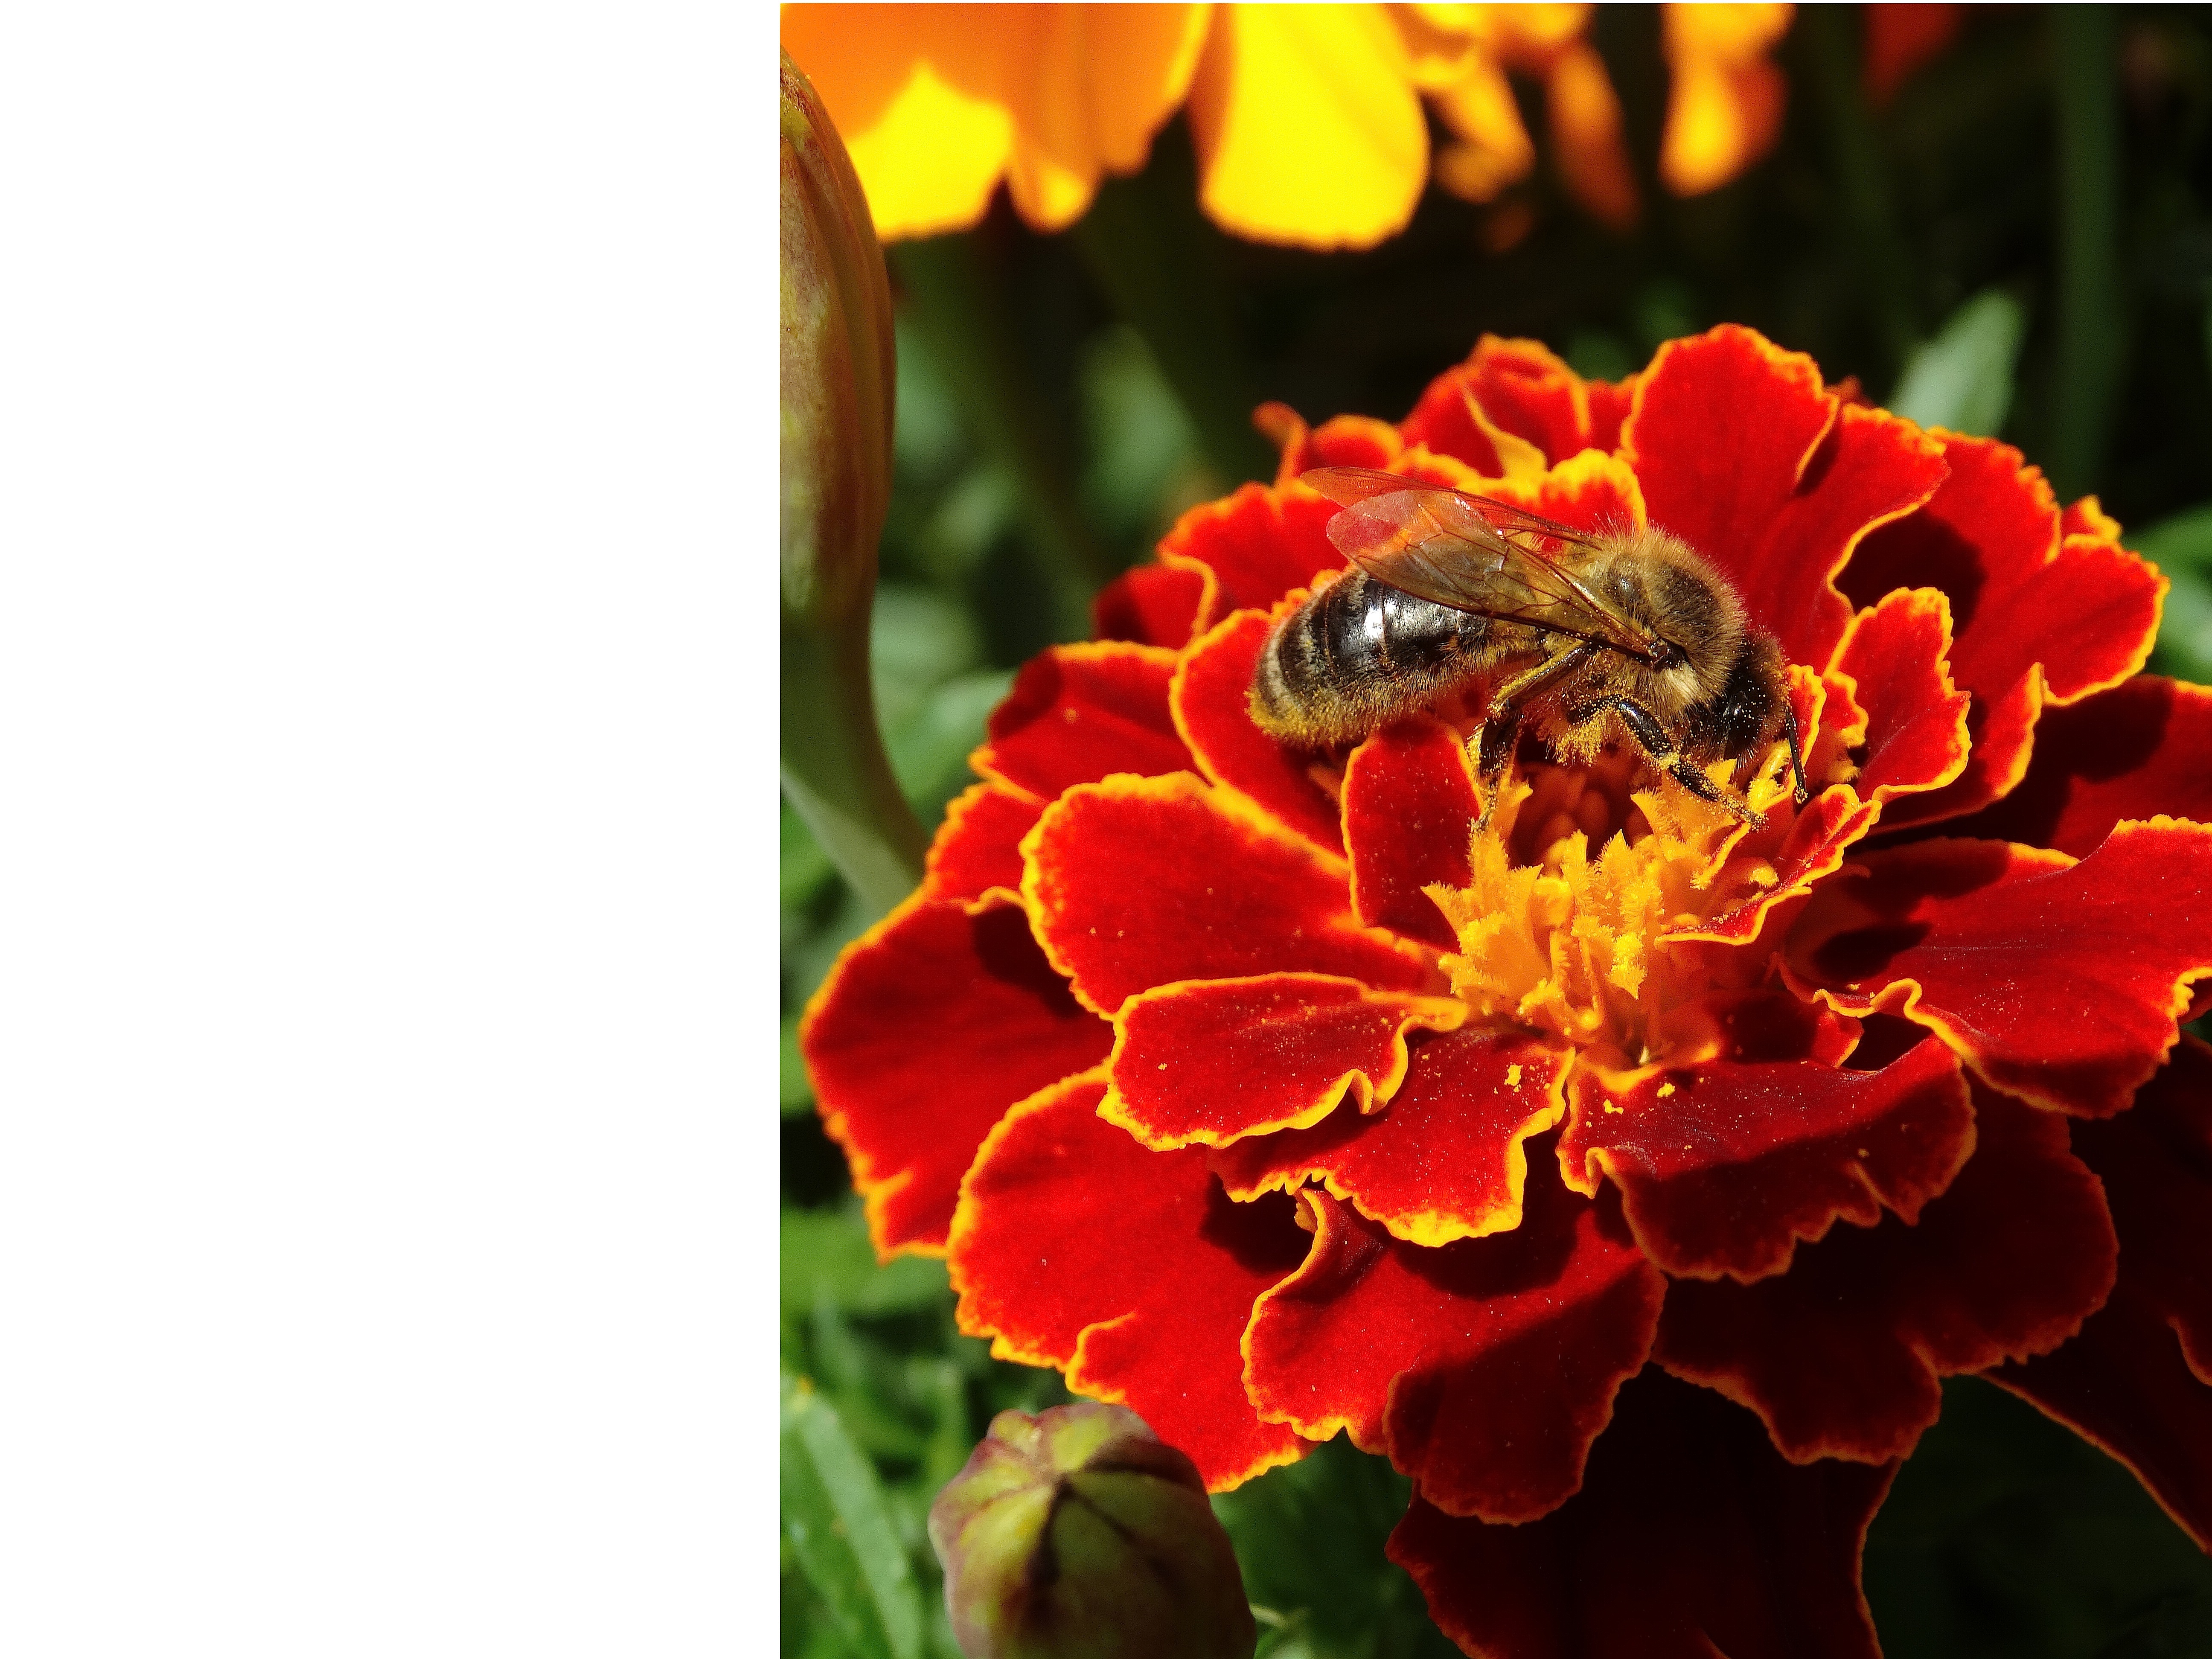
nature, blossom, plant, flower, petal, bloom, red, botany, flora, flowers, bee, nectar, macro photography, flowering plant, flowering stems, annual plant, land plant, rtagetes